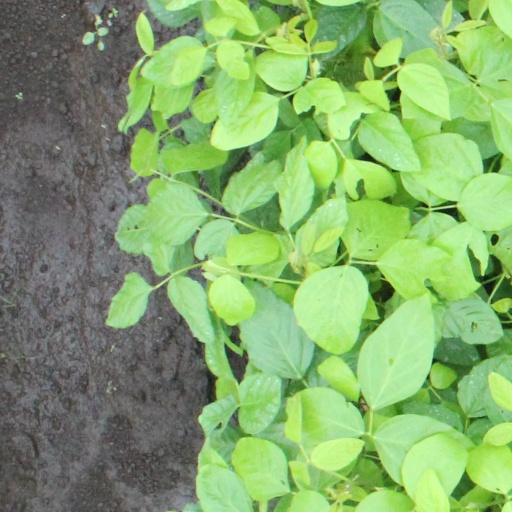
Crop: soybean